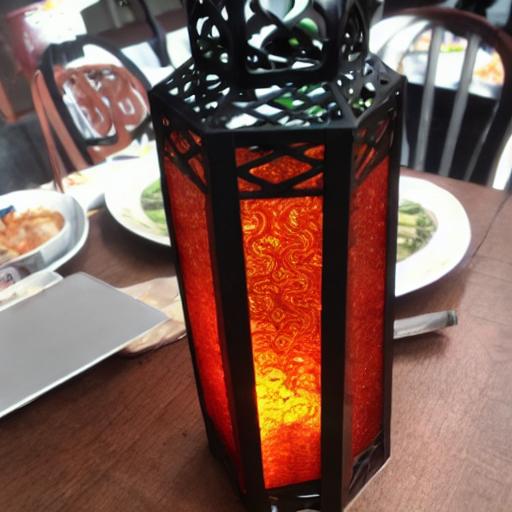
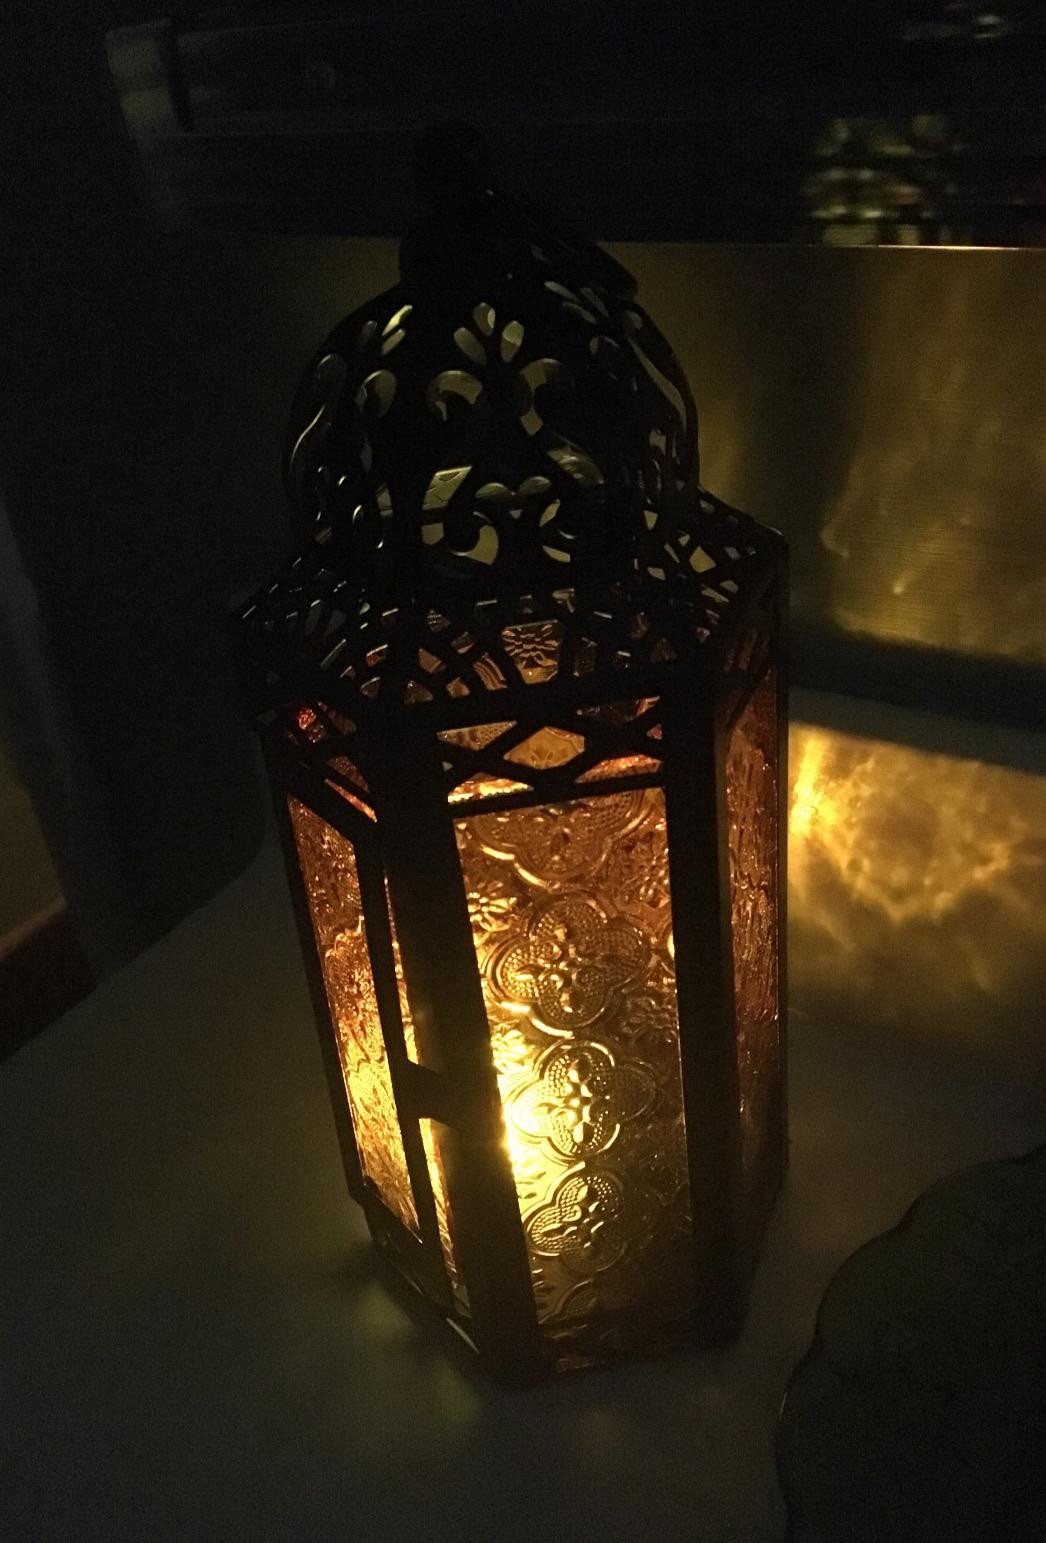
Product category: lantern
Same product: no